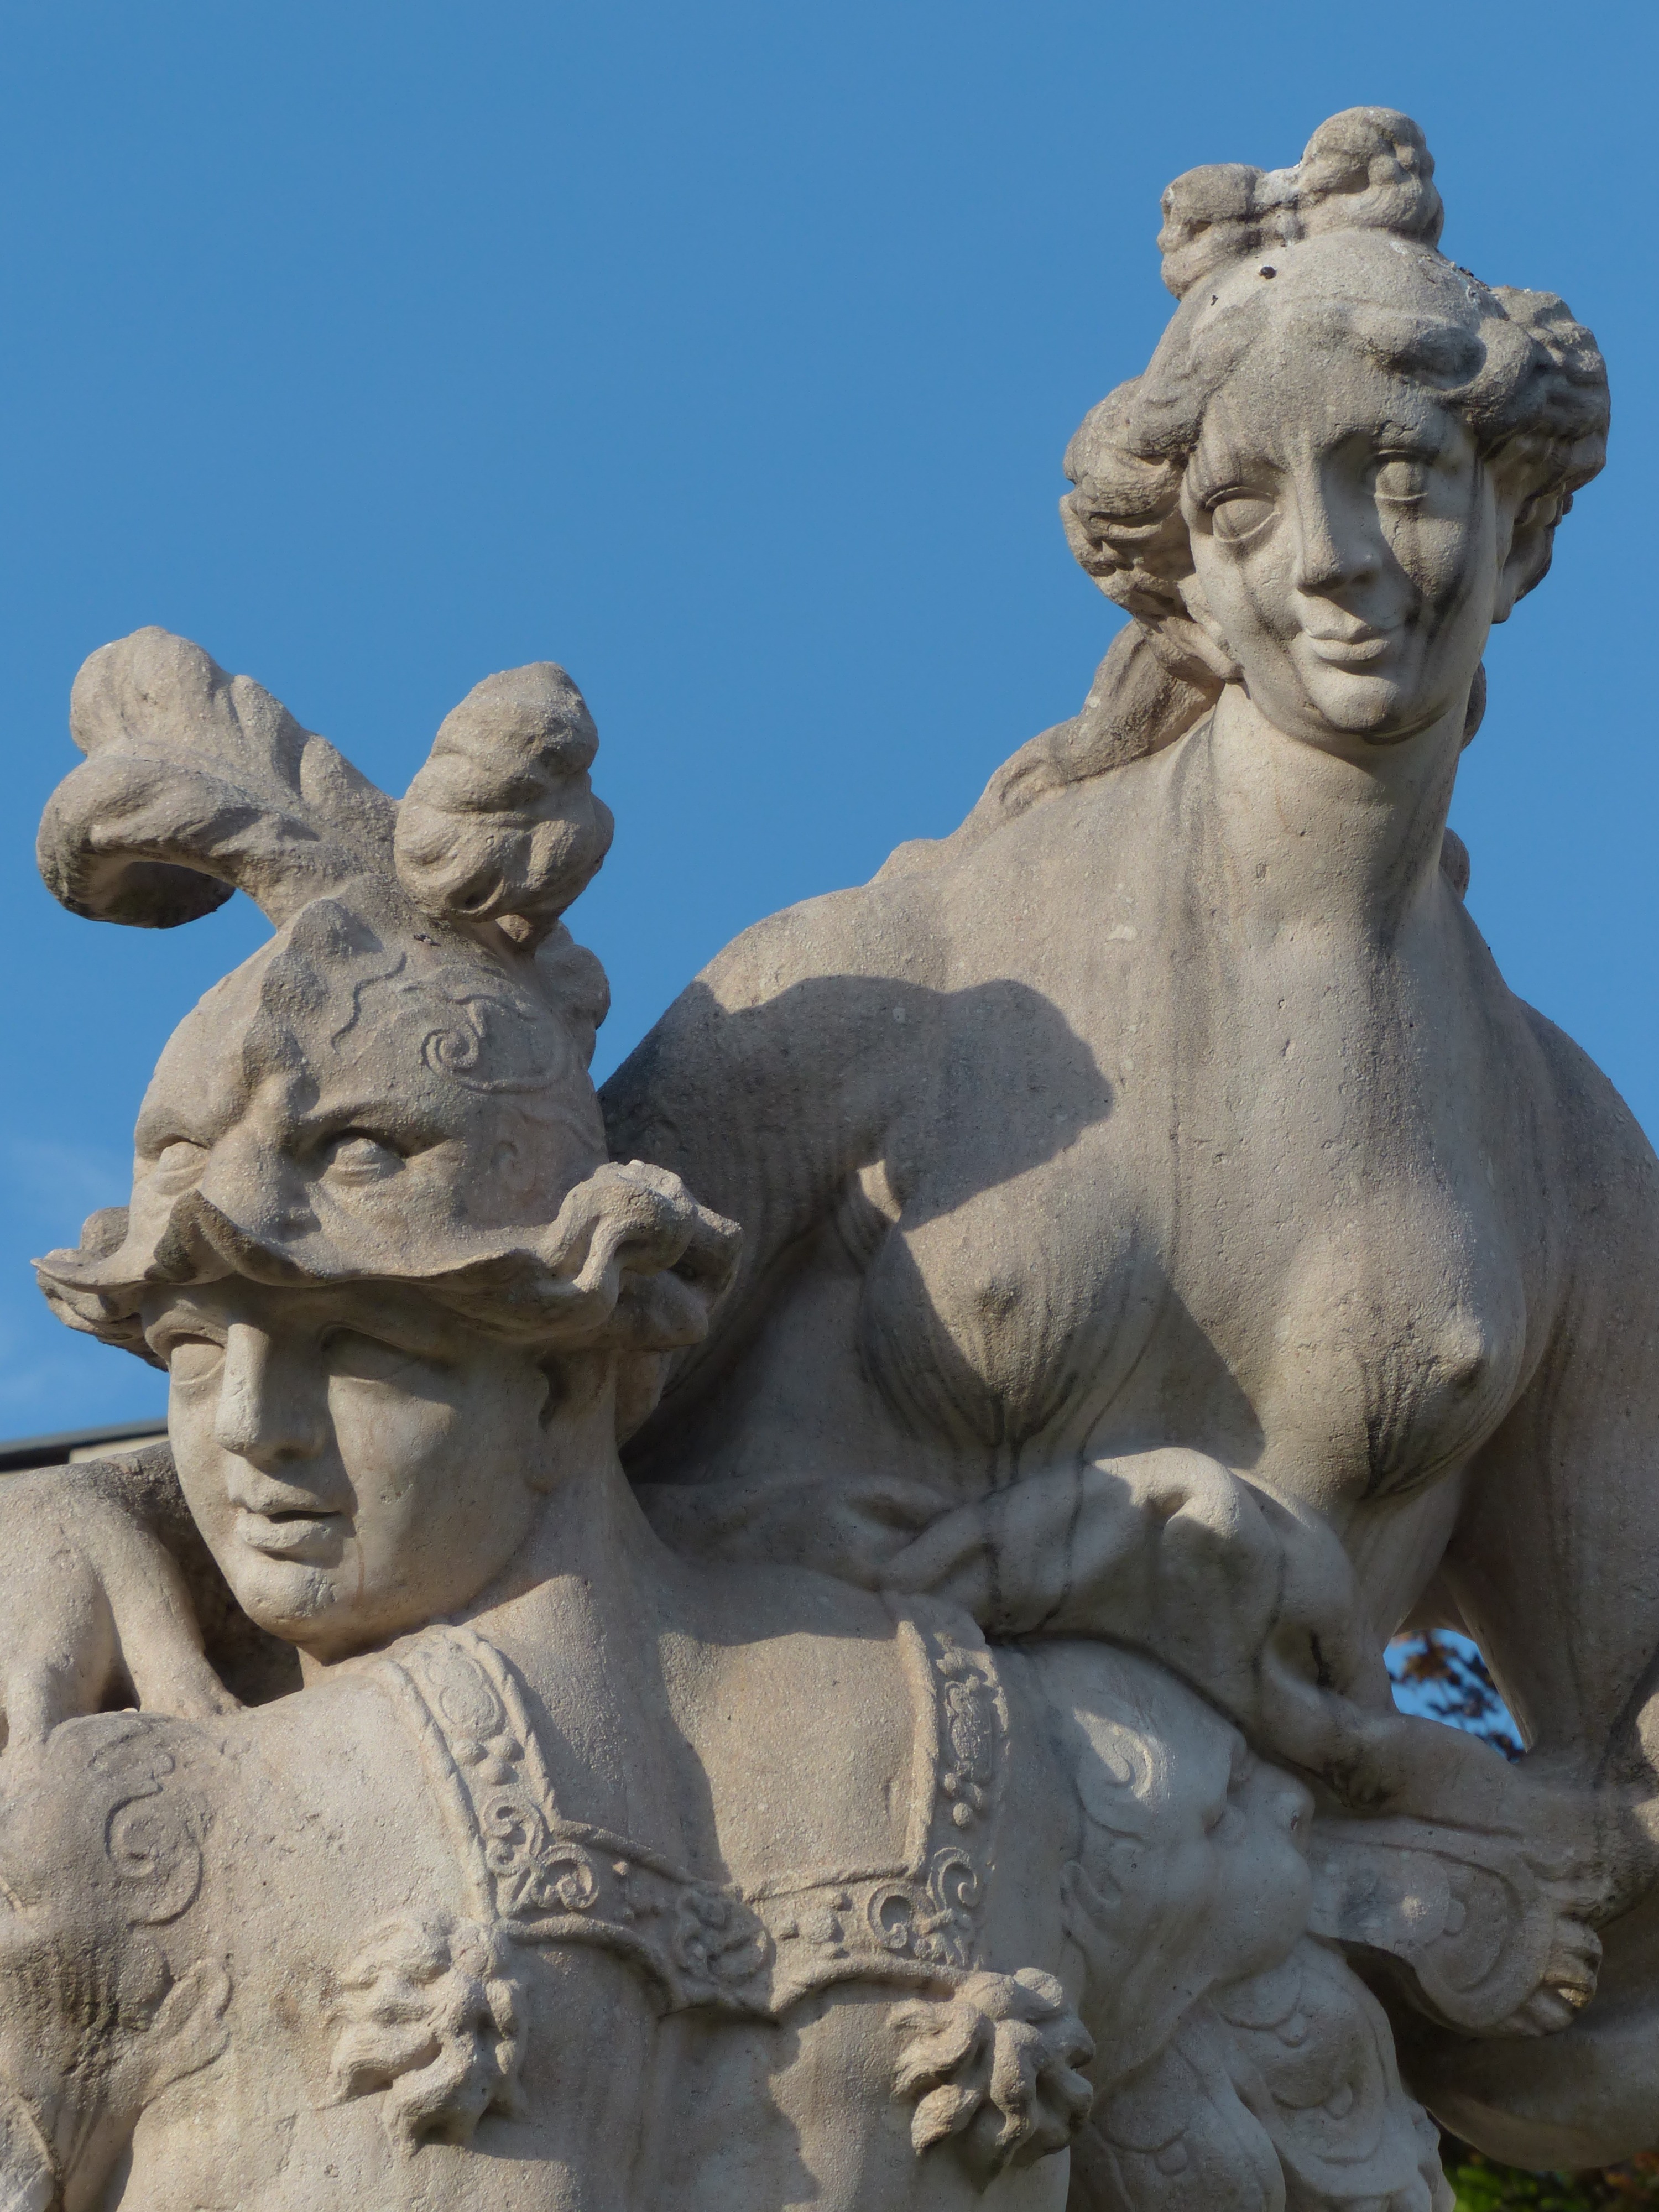
man, sand, woman, monument, statue, gargoyle, sculpture, art, temple, carving, naked, baroque, salzburg, mythology, stone figure, breasts, stone carving, ancient history, mirabell gardens, classical sculpture